Hawthorn Farm station

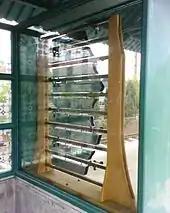
Subsystem I windchime

Art at the station was designed by Patrick Zentz and includes a weathervane with technical assistance provided by Intel employees. The weathervane sets off a system that has sounds and lights on the platform and informs waiting passengers of the wind’s direction. This system is also activated when trains approach the station. Additionally, sounds from the adjacent wetlands are piped to the station. The glass of the windbreak on the platform includes a diagram concerning the artwork at the station The three pieces of work are known as Subsystem I, II, and III, and are considered the most technically advanced pieces of art on the MAX line. Subsystem I has tone bars made of chrome that sound as trains approach, and Subsystem II uses lights and sound to indicate the wind direction. The third piece plays the sounds of the wetlands.